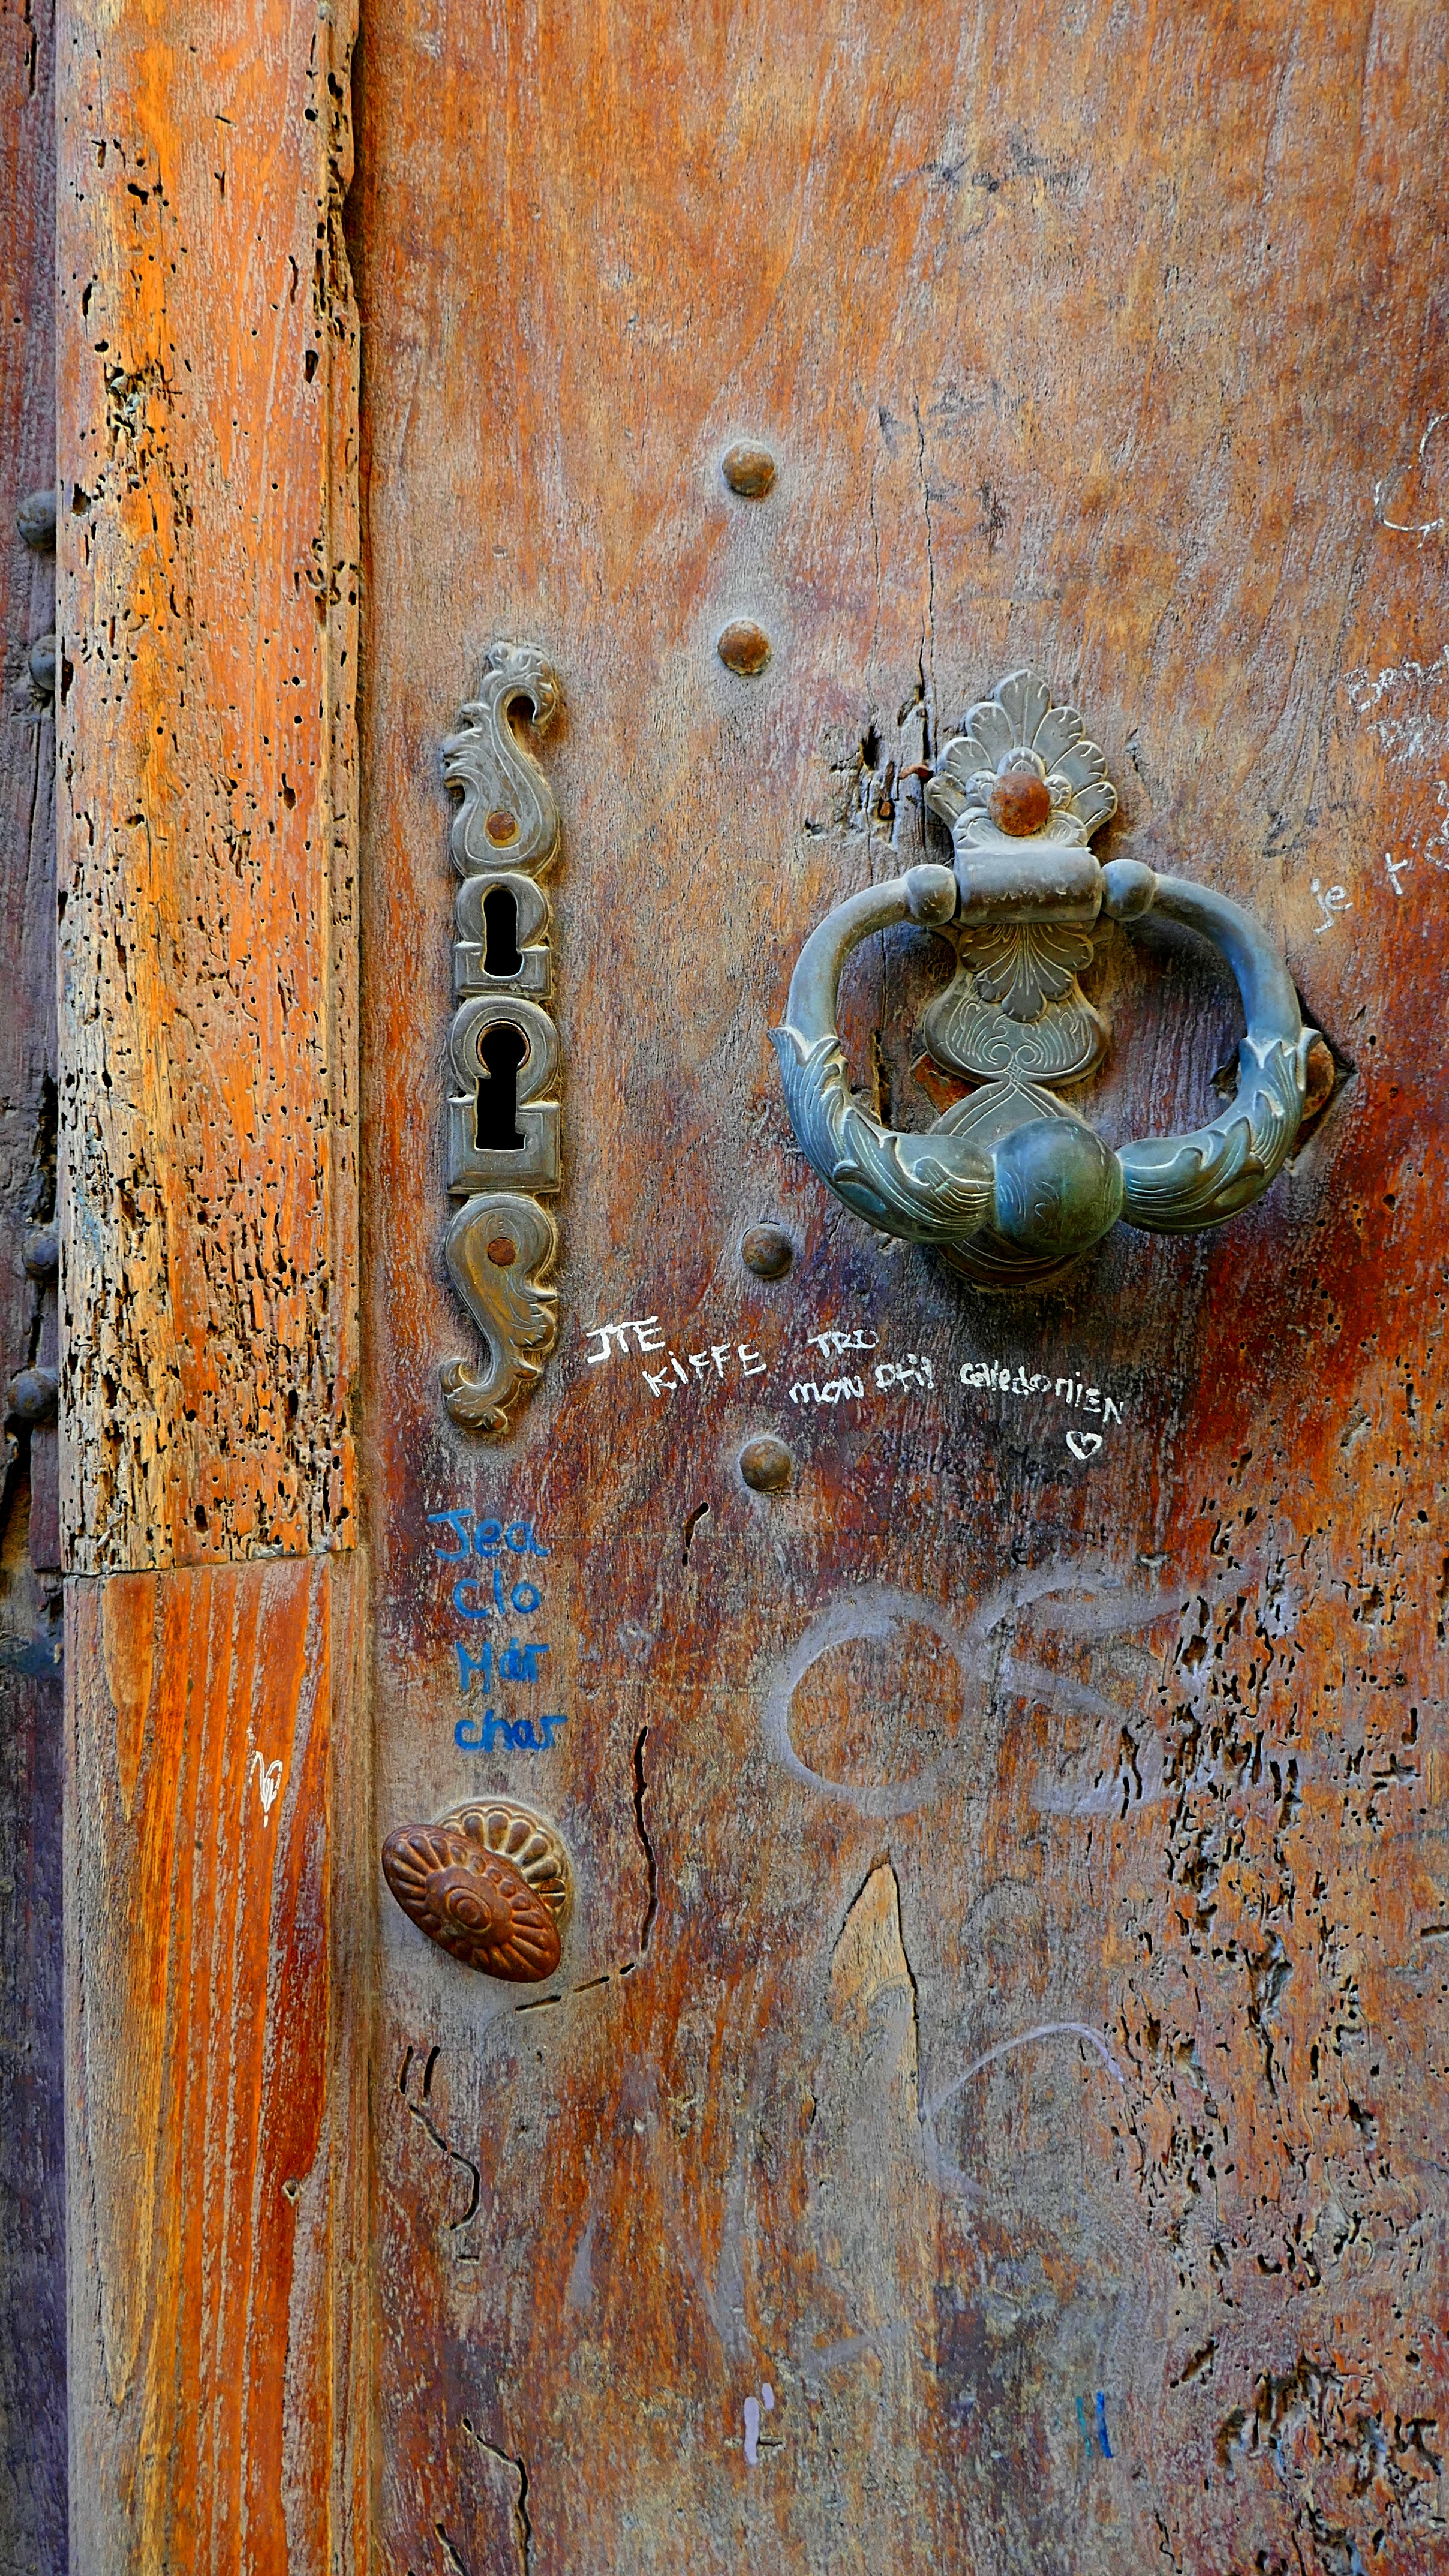
wood, texture, window, old, wall, france, rust, metal, door, material, painting, art, brass, lock, knocker, modern art, ancient history, uzes